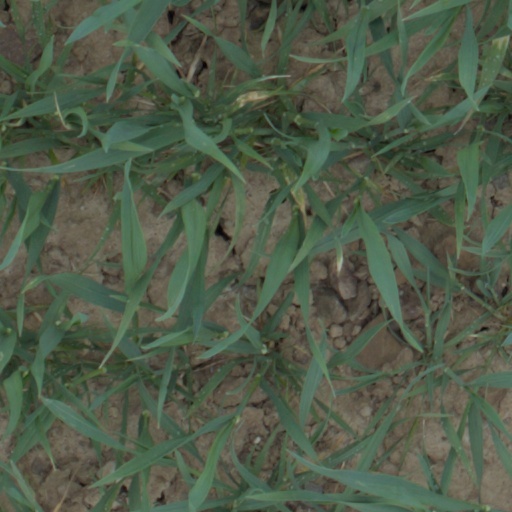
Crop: wheat